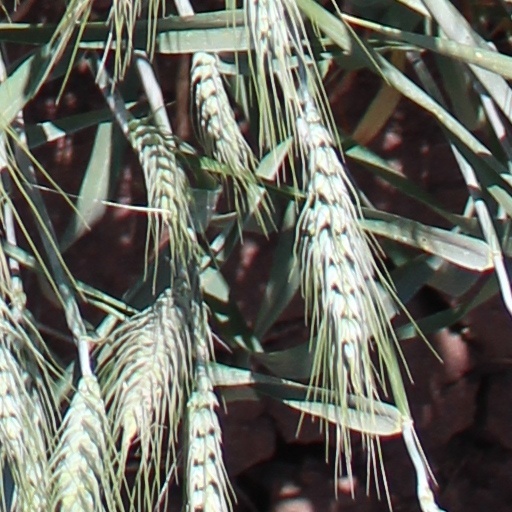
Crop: wheat